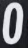
Number: 0